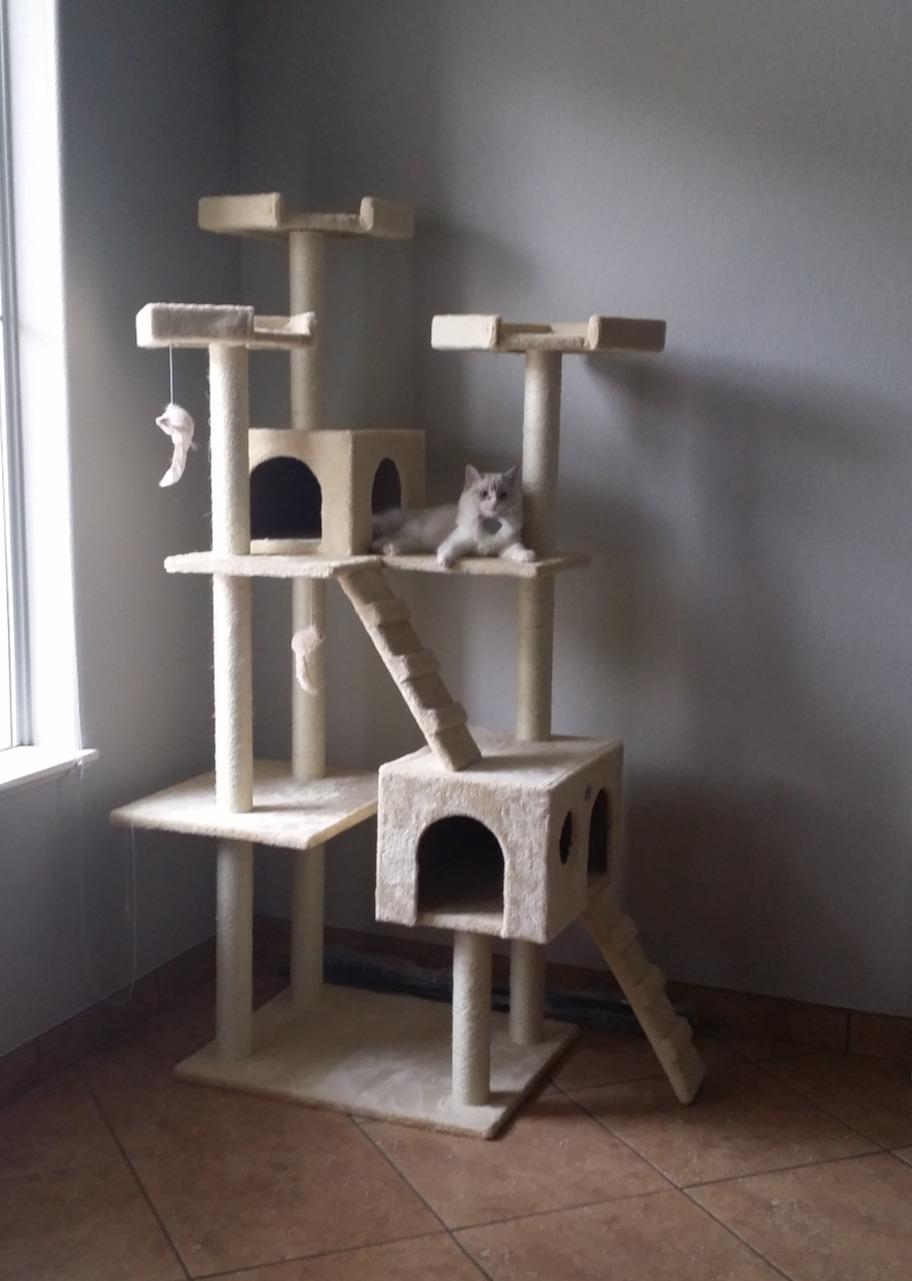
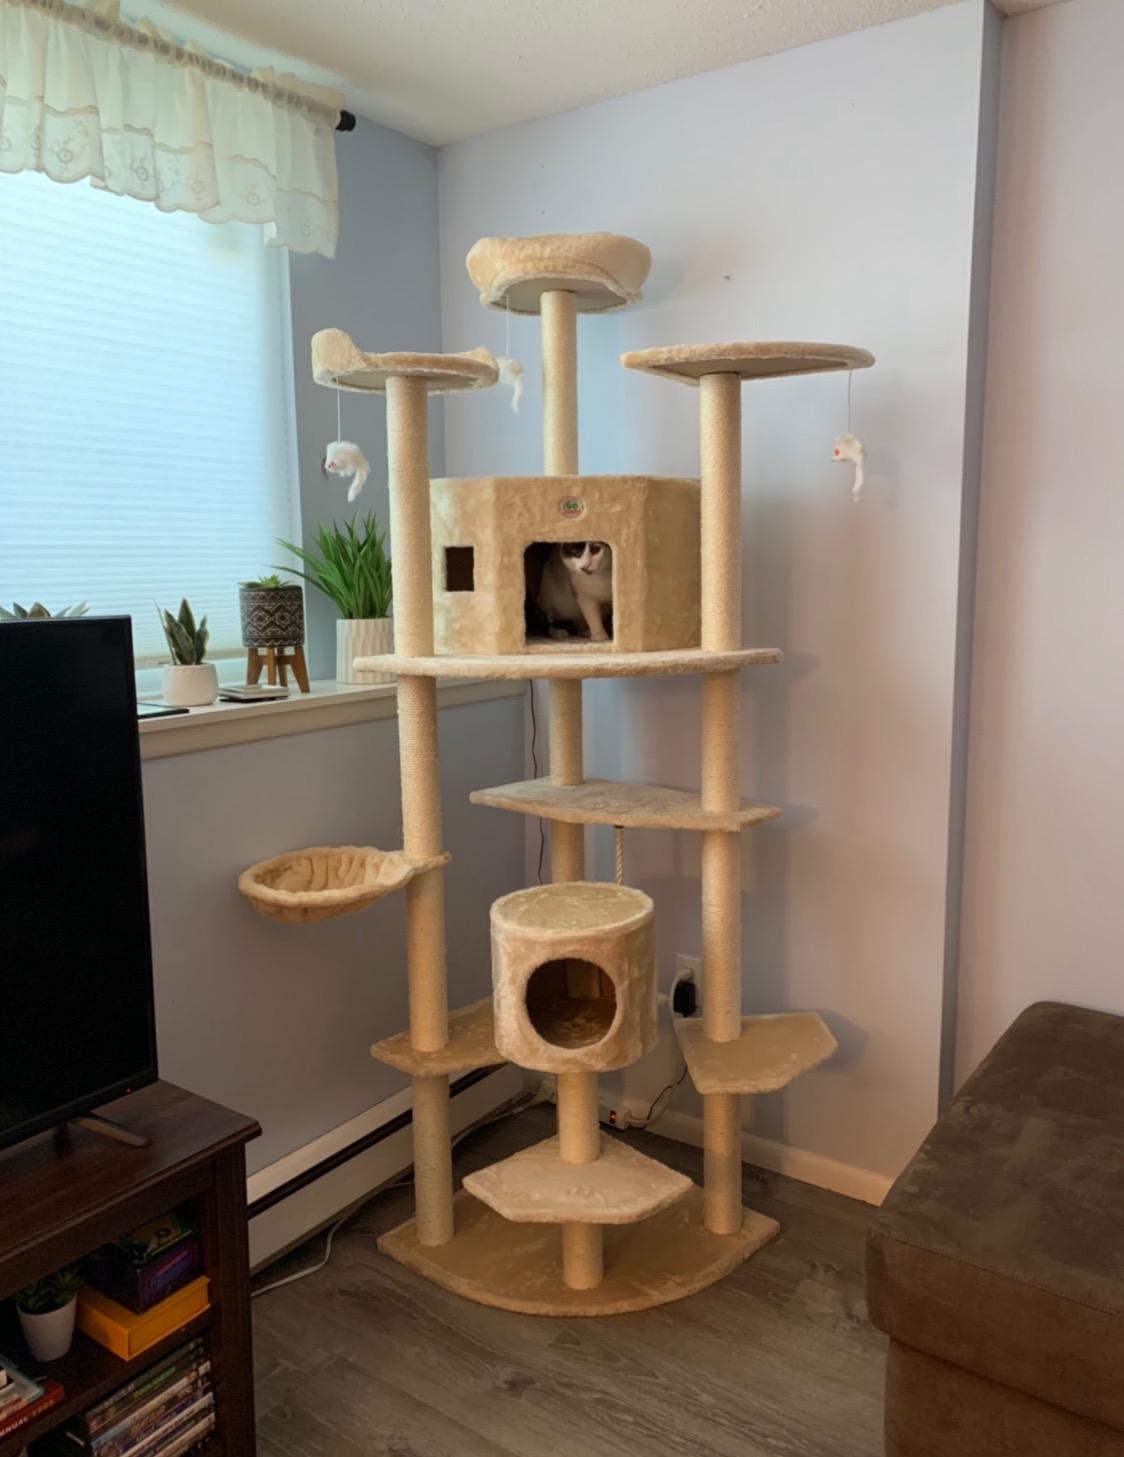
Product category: items_cat tree
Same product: no